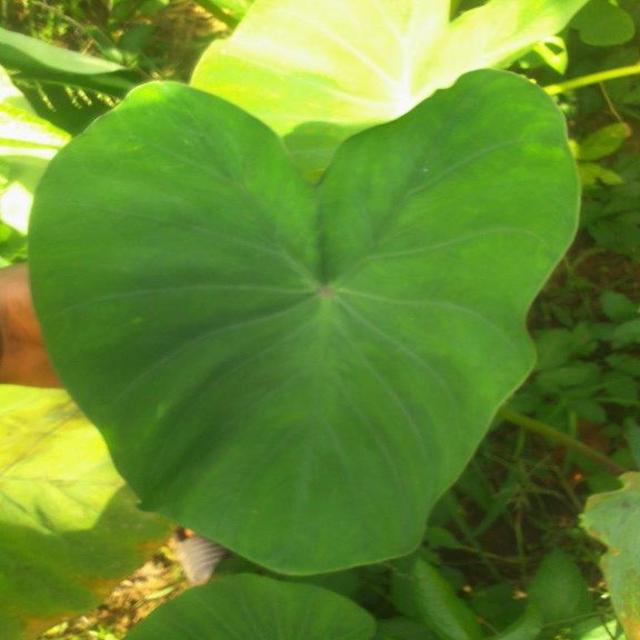
Label: Healthy